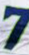
Number: 7